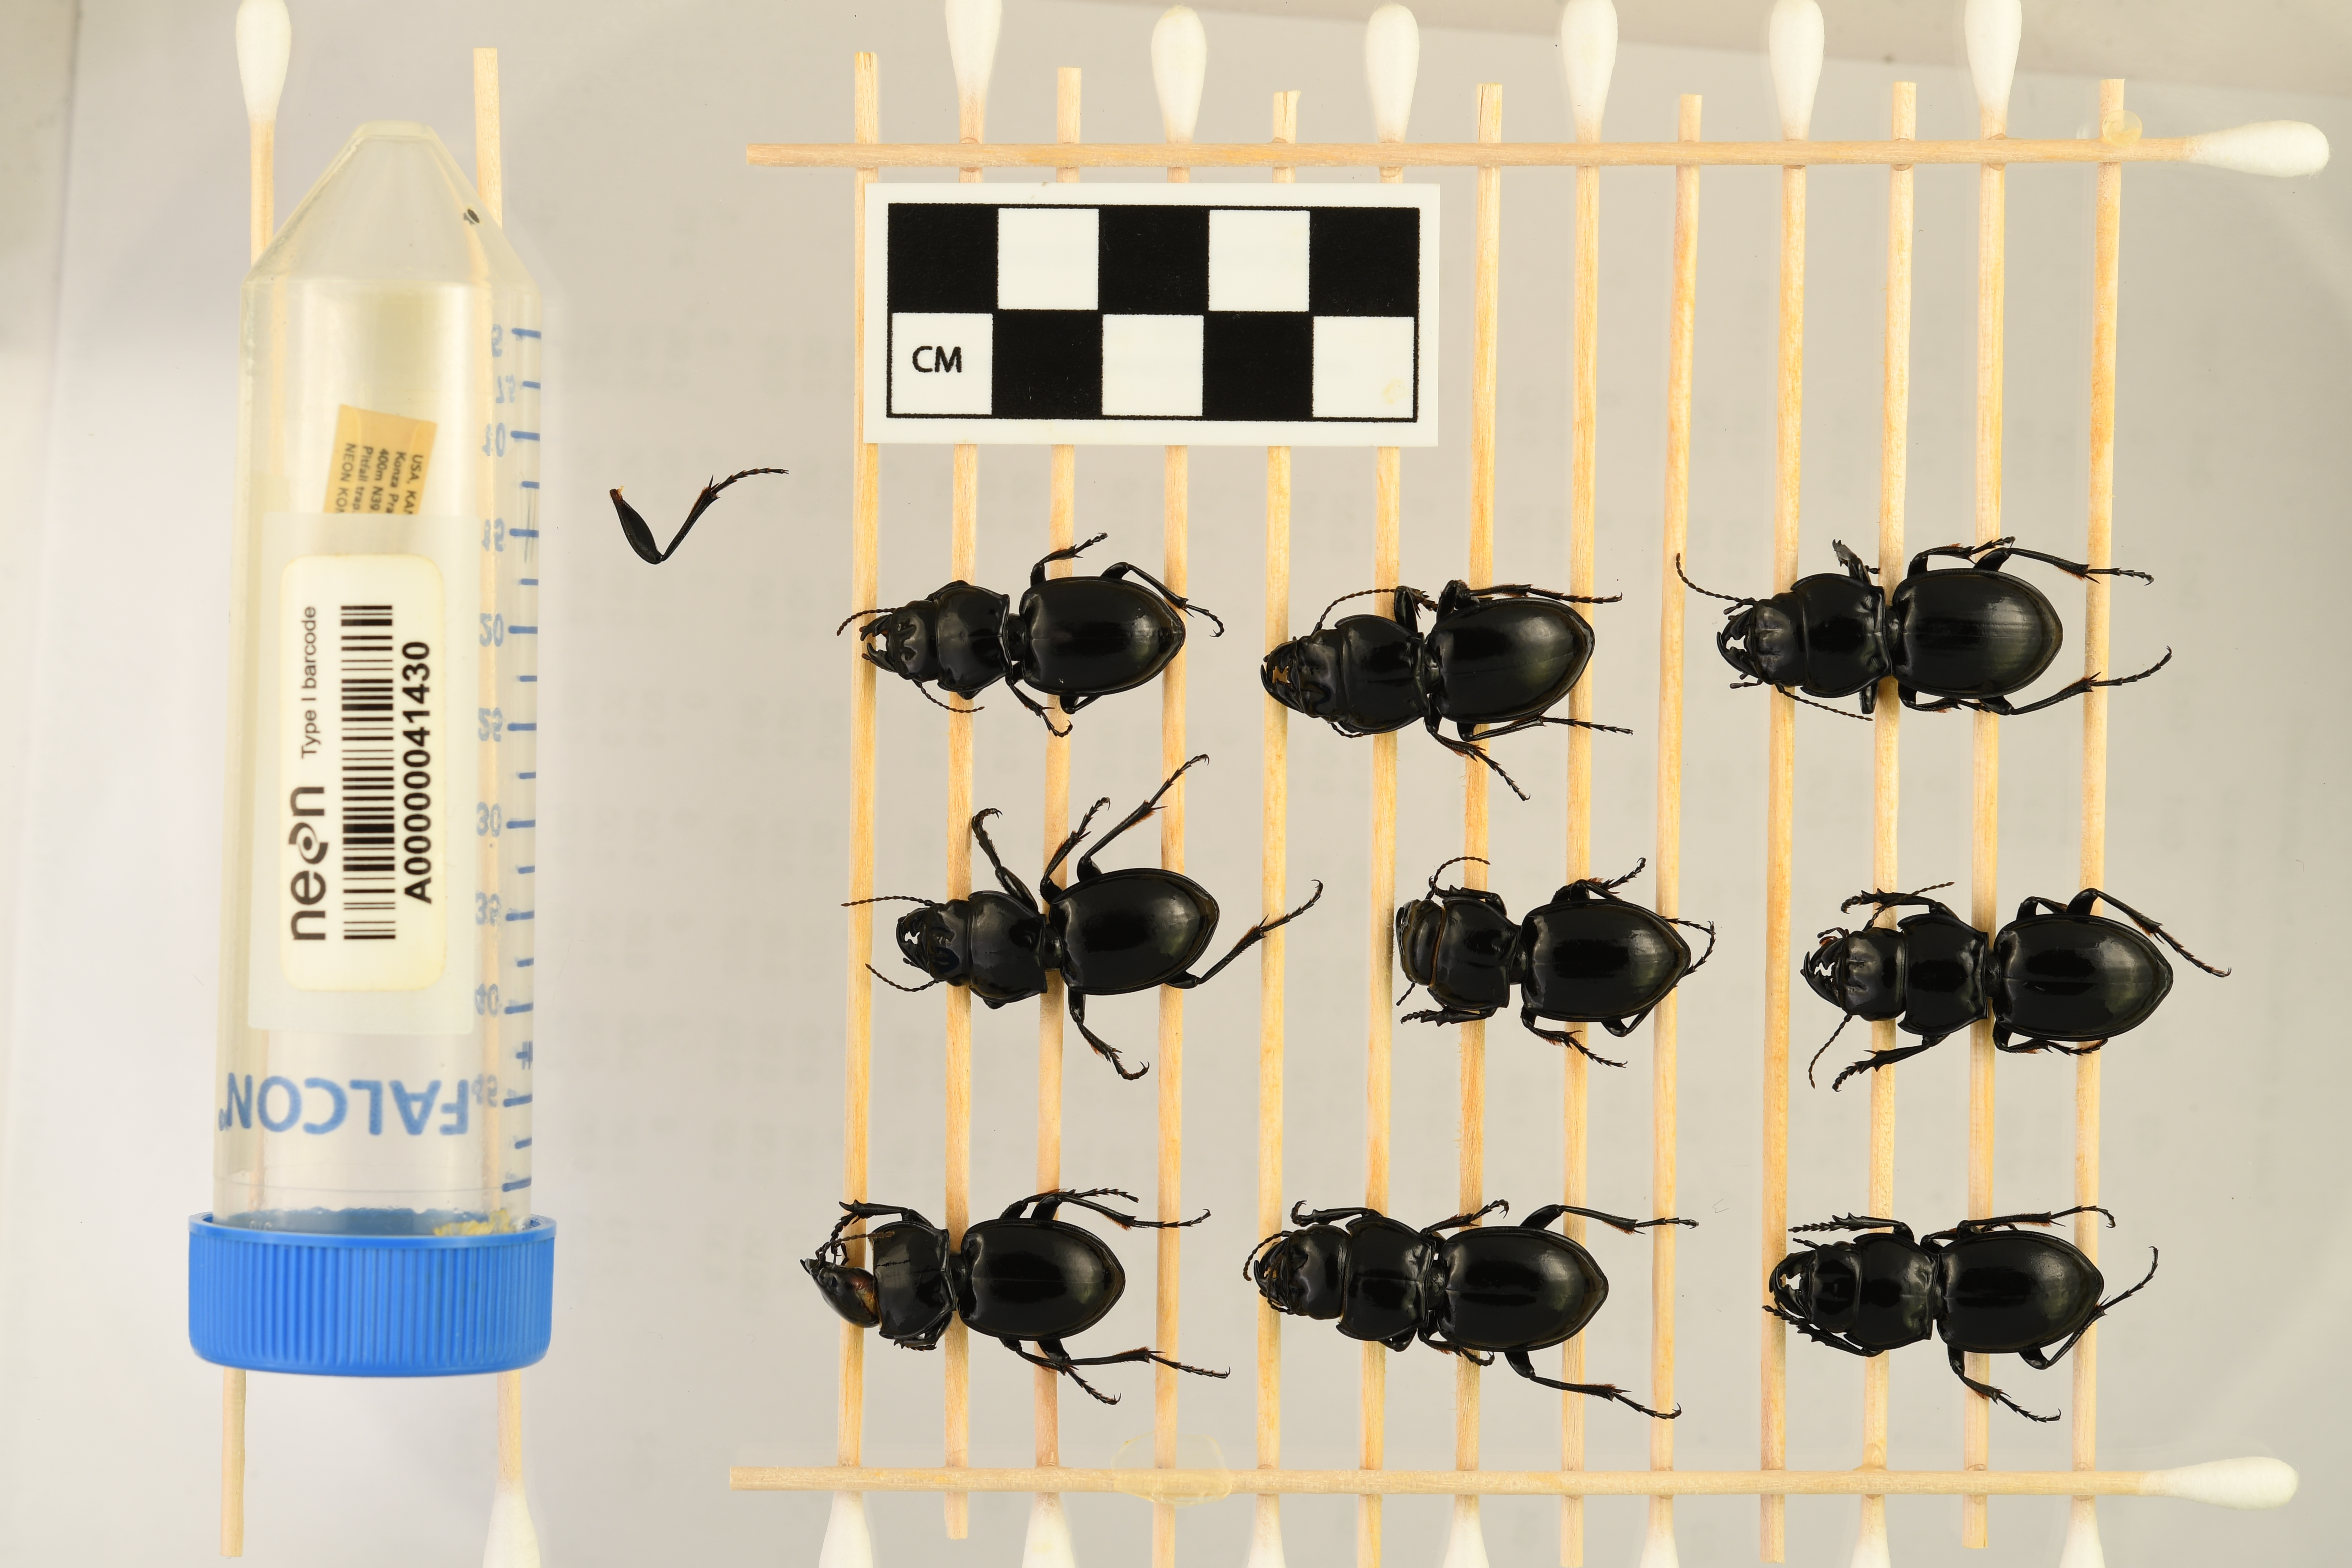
Pasimachus depressus — Konza Prairie Biological Station NEON, plot KONZ_002. Beetle 1, ElytraLength: 1.579 cm (lying flat: Yes)

Pasimachus depressus — Konza Prairie Biological Station NEON, plot KONZ_002. Beetle 1, ElytraWidth: 1.01 cm (lying flat: Yes)

Pasimachus depressus — Konza Prairie Biological Station NEON, plot KONZ_002. Beetle 2, ElytraLength: 1.57 cm (lying flat: No)

Pasimachus depressus — Konza Prairie Biological Station NEON, plot KONZ_002. Beetle 2, ElytraWidth: 0.995 cm (lying flat: No)

Pasimachus depressus — Konza Prairie Biological Station NEON, plot KONZ_002. Beetle 3, ElytraLength: 1.632 cm (lying flat: Yes)

Pasimachus depressus — Konza Prairie Biological Station NEON, plot KONZ_002. Beetle 3, ElytraWidth: 1.063 cm (lying flat: Yes)

Pasimachus depressus — Konza Prairie Biological Station NEON, plot KONZ_002. Beetle 4, ElytraLength: 1.596 cm (lying flat: Yes)

Pasimachus depressus — Konza Prairie Biological Station NEON, plot KONZ_002. Beetle 4, ElytraWidth: 0.9933 cm (lying flat: Yes)

Pasimachus depressus — Konza Prairie Biological Station NEON, plot KONZ_002. Beetle 5, ElytraLength: 1.621 cm (lying flat: Yes)

Pasimachus depressus — Konza Prairie Biological Station NEON, plot KONZ_002. Beetle 5, ElytraWidth: 1.053 cm (lying flat: Yes)

Pasimachus depressus — Konza Prairie Biological Station NEON, plot KONZ_002. Beetle 6, ElytraLength: 1.726 cm (lying flat: Yes)

Pasimachus depressus — Konza Prairie Biological Station NEON, plot KONZ_002. Beetle 6, ElytraWidth: 1.053 cm (lying flat: Yes)

Pasimachus depressus — Konza Prairie Biological Station NEON, plot KONZ_002. Beetle 7, ElytraLength: 1.569 cm (lying flat: Yes)

Pasimachus depressus — Konza Prairie Biological Station NEON, plot KONZ_002. Beetle 7, ElytraWidth: 1.032 cm (lying flat: Yes)

Pasimachus depressus — Konza Prairie Biological Station NEON, plot KONZ_002. Beetle 8, ElytraLength: 1.631 cm (lying flat: Yes)

Pasimachus depressus — Konza Prairie Biological Station NEON, plot KONZ_002. Beetle 8, ElytraWidth: 1.074 cm (lying flat: Yes)

Pasimachus depressus — Konza Prairie Biological Station NEON, plot KONZ_002. Beetle 9, ElytraLength: 1.603 cm (lying flat: Yes)

Pasimachus depressus — Konza Prairie Biological Station NEON, plot KONZ_002. Beetle 9, ElytraWidth: 1.042 cm (lying flat: Yes)